Grass Valley, California

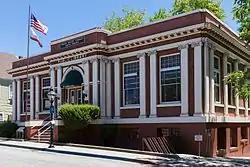
The public library, named for Josiah Royce

The combined communities of Grass Valley and Nevada City have a fairly diversified economy. The Gold Rush days left a historical legacy and tourism and the related services sector constitute the bulk of the local economy. Nevada County is sometimes thought of as a bedroom community for families, with significant numbers of retirees. Those of working age often commute to Sacramento Valley cities to work, especially to job centers in Roseville, Yuba City, and Sacramento; and sometimes as far as the Bay Area. These commutes are quite long, resulting in many residents becoming super commuters. Many of those who do not commute to the Sacramento Valley work locally in retail, wholesale, trade, engineering, manufacturing, construction, and other businesses, as well in local and state government. A significant number of high-tech electronics companies are in the area.